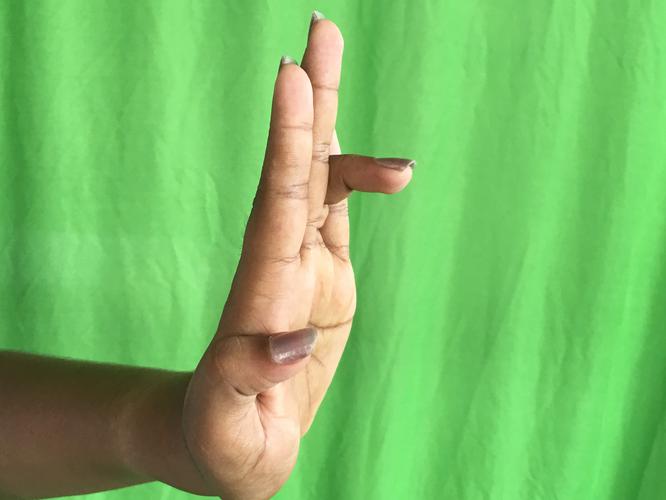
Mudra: Tripathaka
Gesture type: single_hand